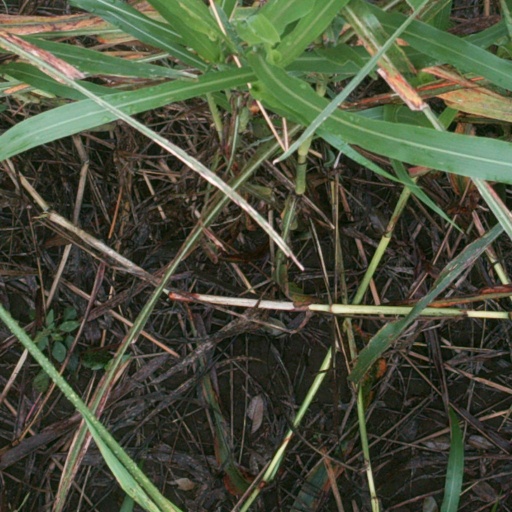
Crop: sorghum